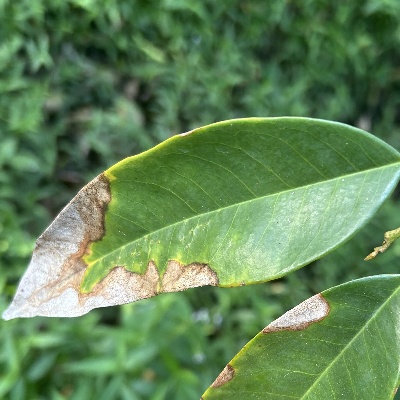
Label: Leaf_Colletotrichum